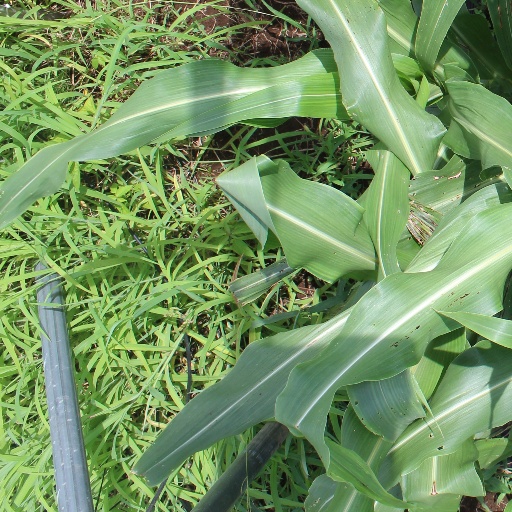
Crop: sorghum